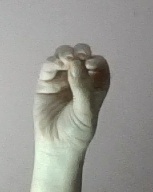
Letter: ha